Question: Where are the pens?
Tambaya: Ina alƙaluman?
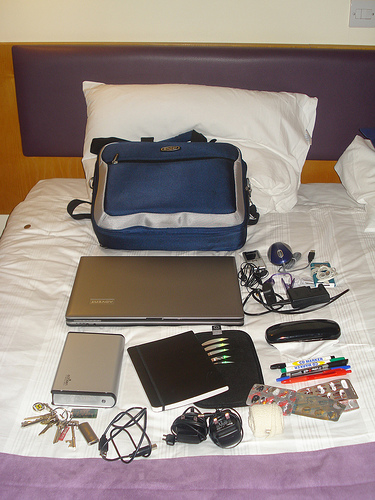
Answer: On bed.
Amsa: Kan gado.